The Amazing Race 4 (Latin American season)

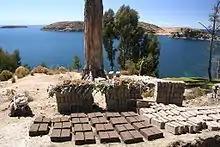
In the "Tijolos" side of the Detour on Lake Titicaca's Isla del Sol, teams had to make 24 adobe bricks.

In this leg's Roadblock, one team member had to saddle a horse, dress as a , and then ride through an equestrian circuit in less than three minutes to receive their next clue.